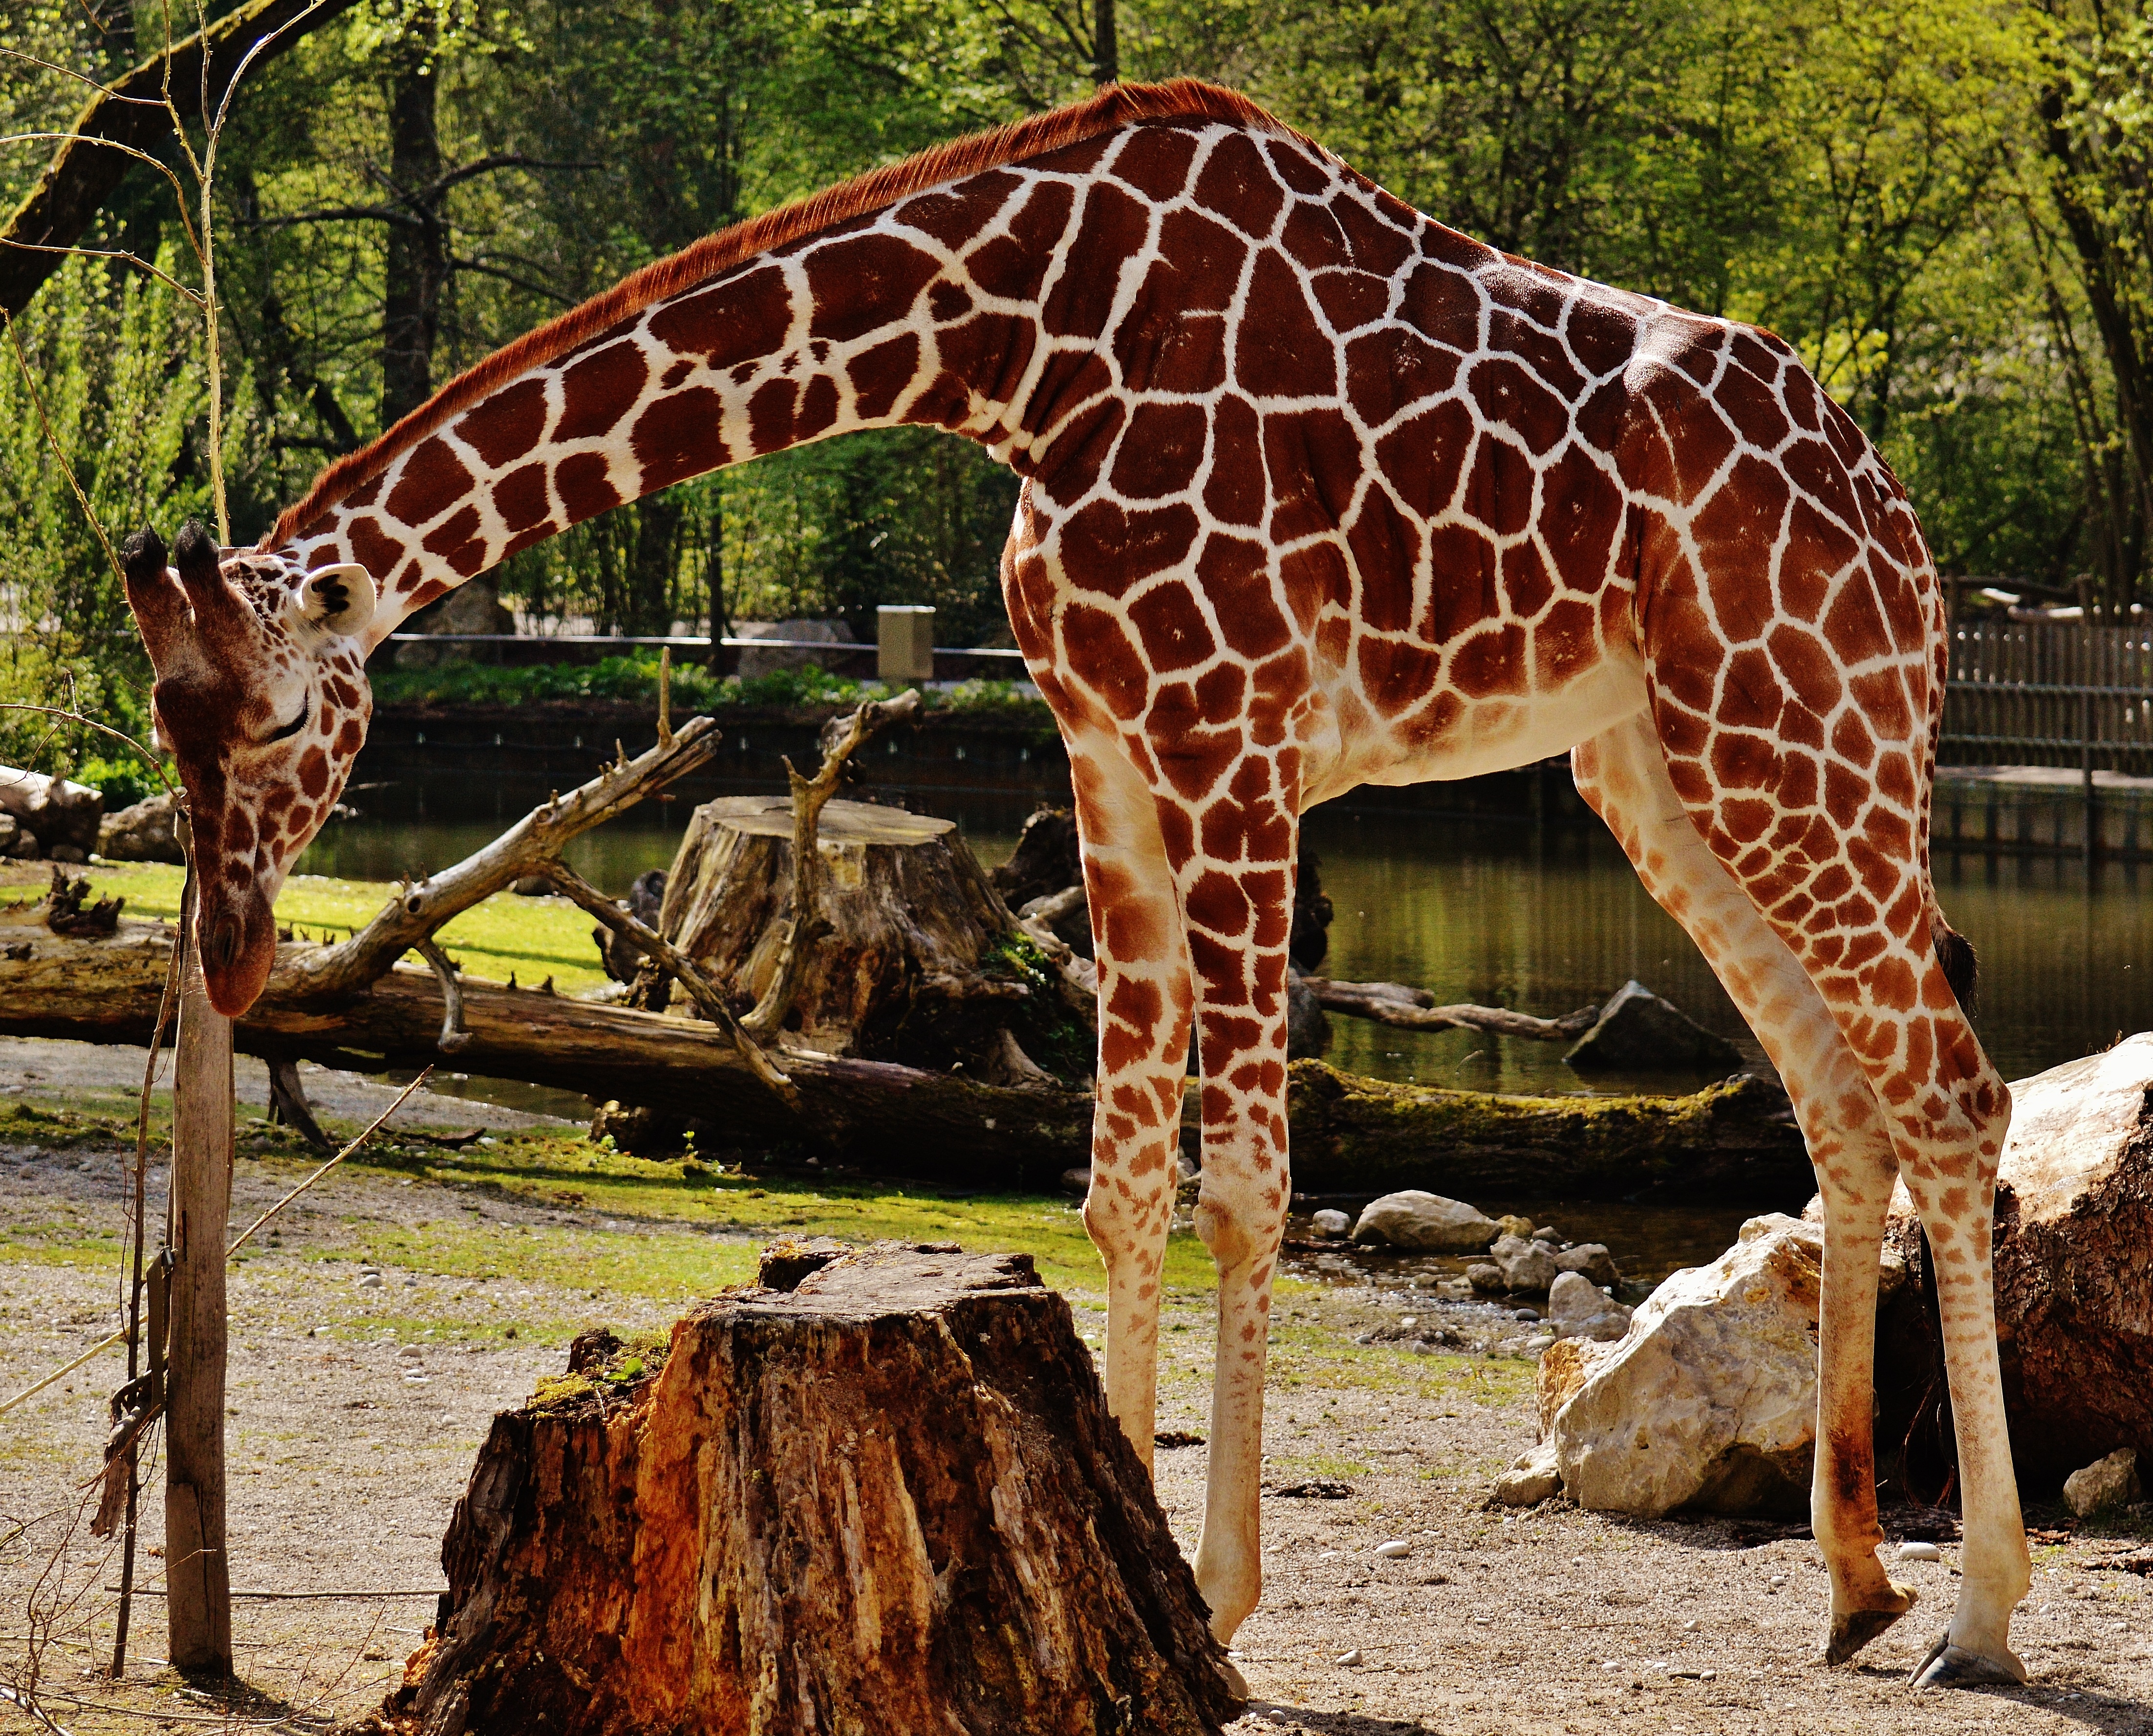
animal, wildlife, zoo, mammal, fauna, savanna, giraffe, safari, munich, animal portrait, giraffidae, tierpark hellabrunn